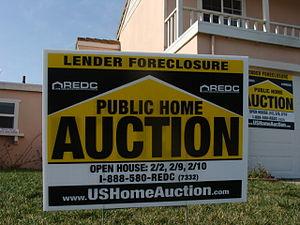
Le krach immobilier américain des années 2000 correspond à la phase de correction du marché liée à l'explosion de la bulle immobilière américaine des années 2000. Celui-ci fait suite au sommet de l'indice national des prix immobiliers observé en juillet 2006.